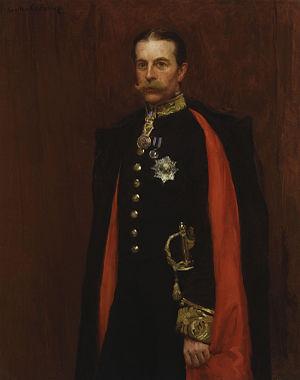
Robert Crewe-Milnes, né le 12 janvier 1858 et mort le 20 juin 1945, 1ᵉʳ marquis de Crewe, est un homme d'État britannique.